Japanese clock

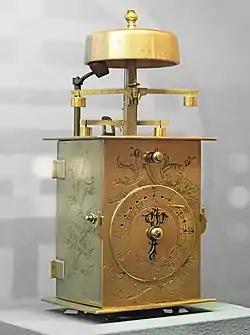
Two separate foliot balances allow this 18th-century Japanese clock to run at two different speeds to indicate unequal hours.

A is a mechanical clock that has been made to tell traditional Japanese time, a system in which daytime and nighttime are always divided into six periods whose lengths consequently change with the season. Mechanical clocks were introduced into Japan by Jesuit missionaries (in the 16th century) or Dutch merchants (in the 17th century). These clocks were of the lantern clock design, typically made of brass or iron, and used the relatively primitive verge and foliot escapement. Tokugawa Ieyasu owned a lantern clock of European manufacture.